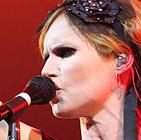
Age: 34